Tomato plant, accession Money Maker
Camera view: horizontal (90 deg, fisheye); turntable rotation: 180 degrees
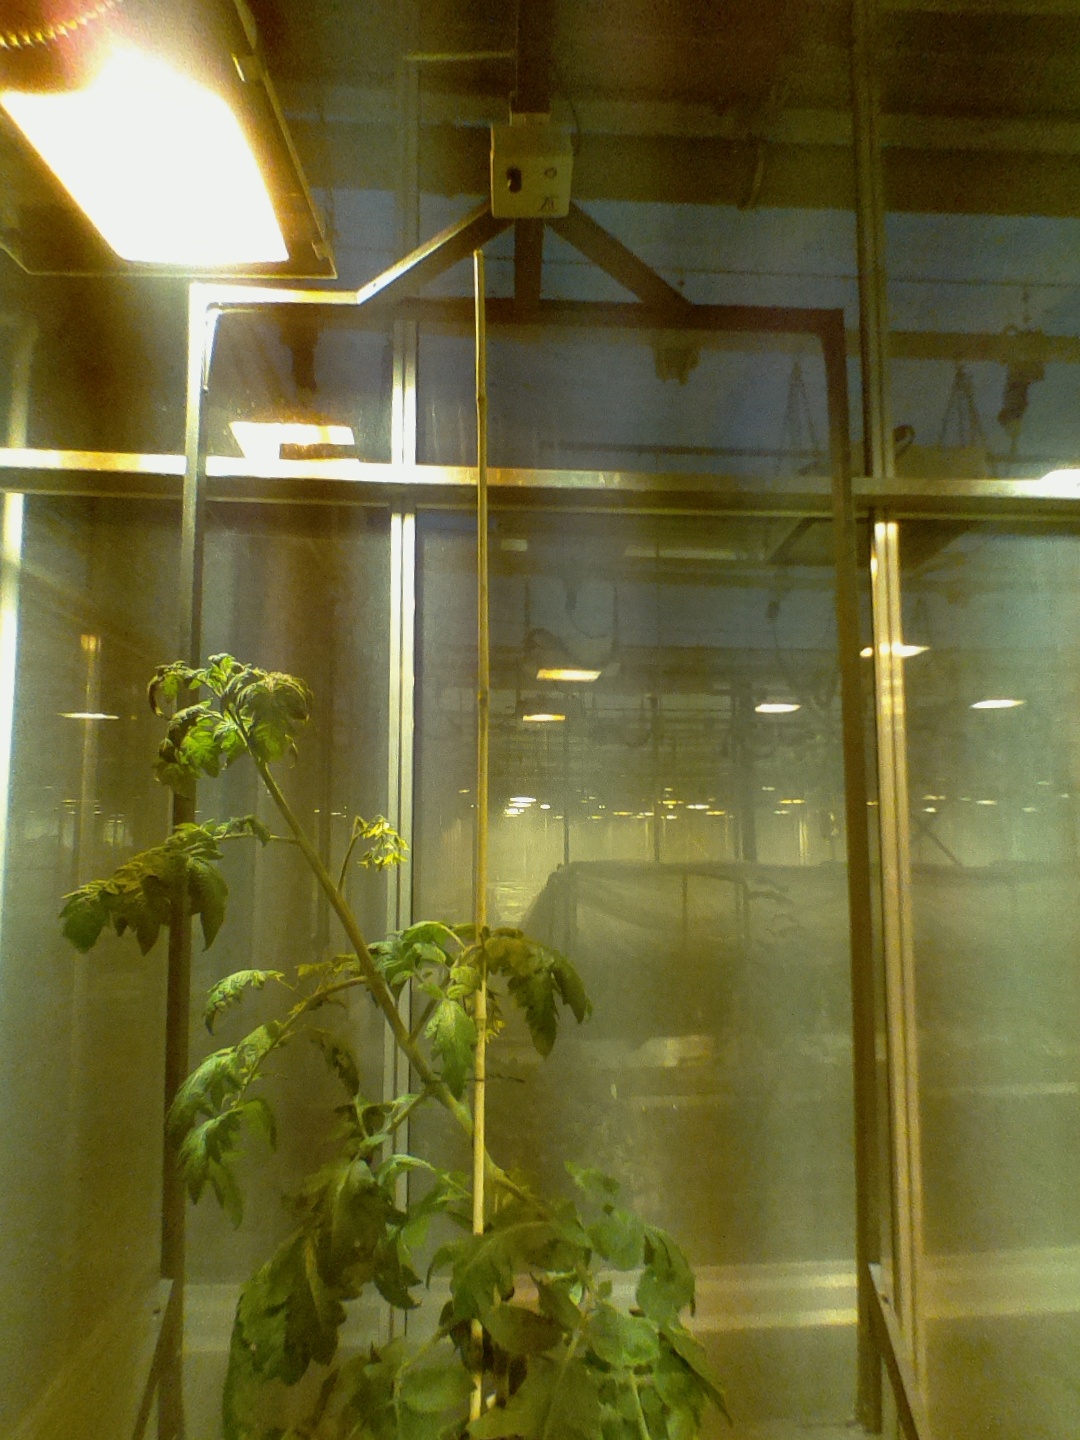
BBCH growth stage 68: Full flowering, 80%-90% of flowers open, more petals falling